Unsworth

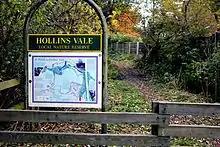
Hollins Vale, a local nature reserve located in Unsworth.

Hollins Vale is a local nature reserve to the north of the village, it became Bury's third such nature reserve in 2003. It is managed for the benefit of the local wildlife and community by Hollins Conservation Group.